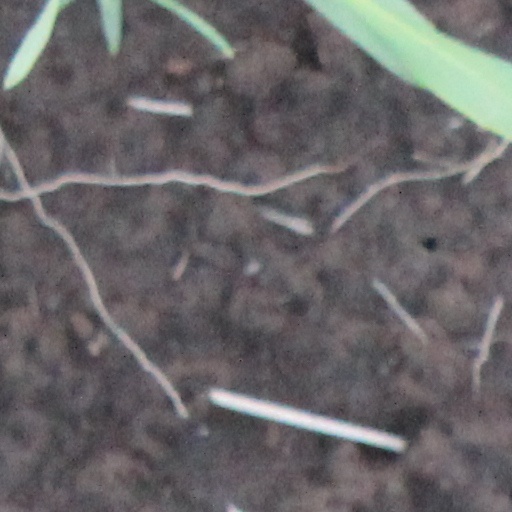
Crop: wheat